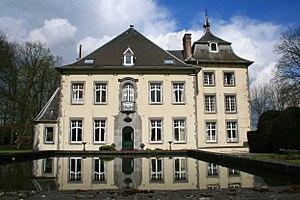
Maurage, le manoir Saint-Jean.
Maurage est une section de la ville belge de La Louvière, située en Région wallonne dans la province de Hainaut.